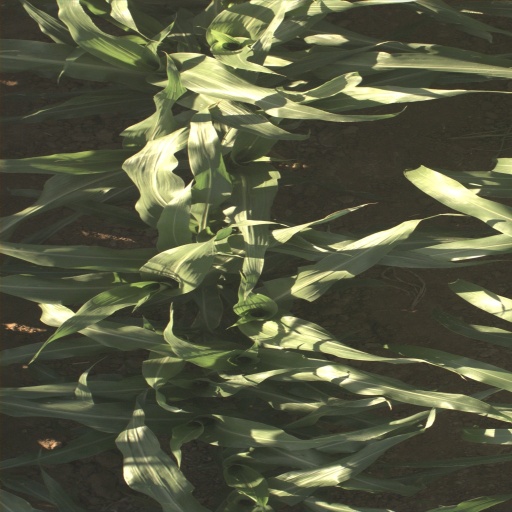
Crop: sorghum